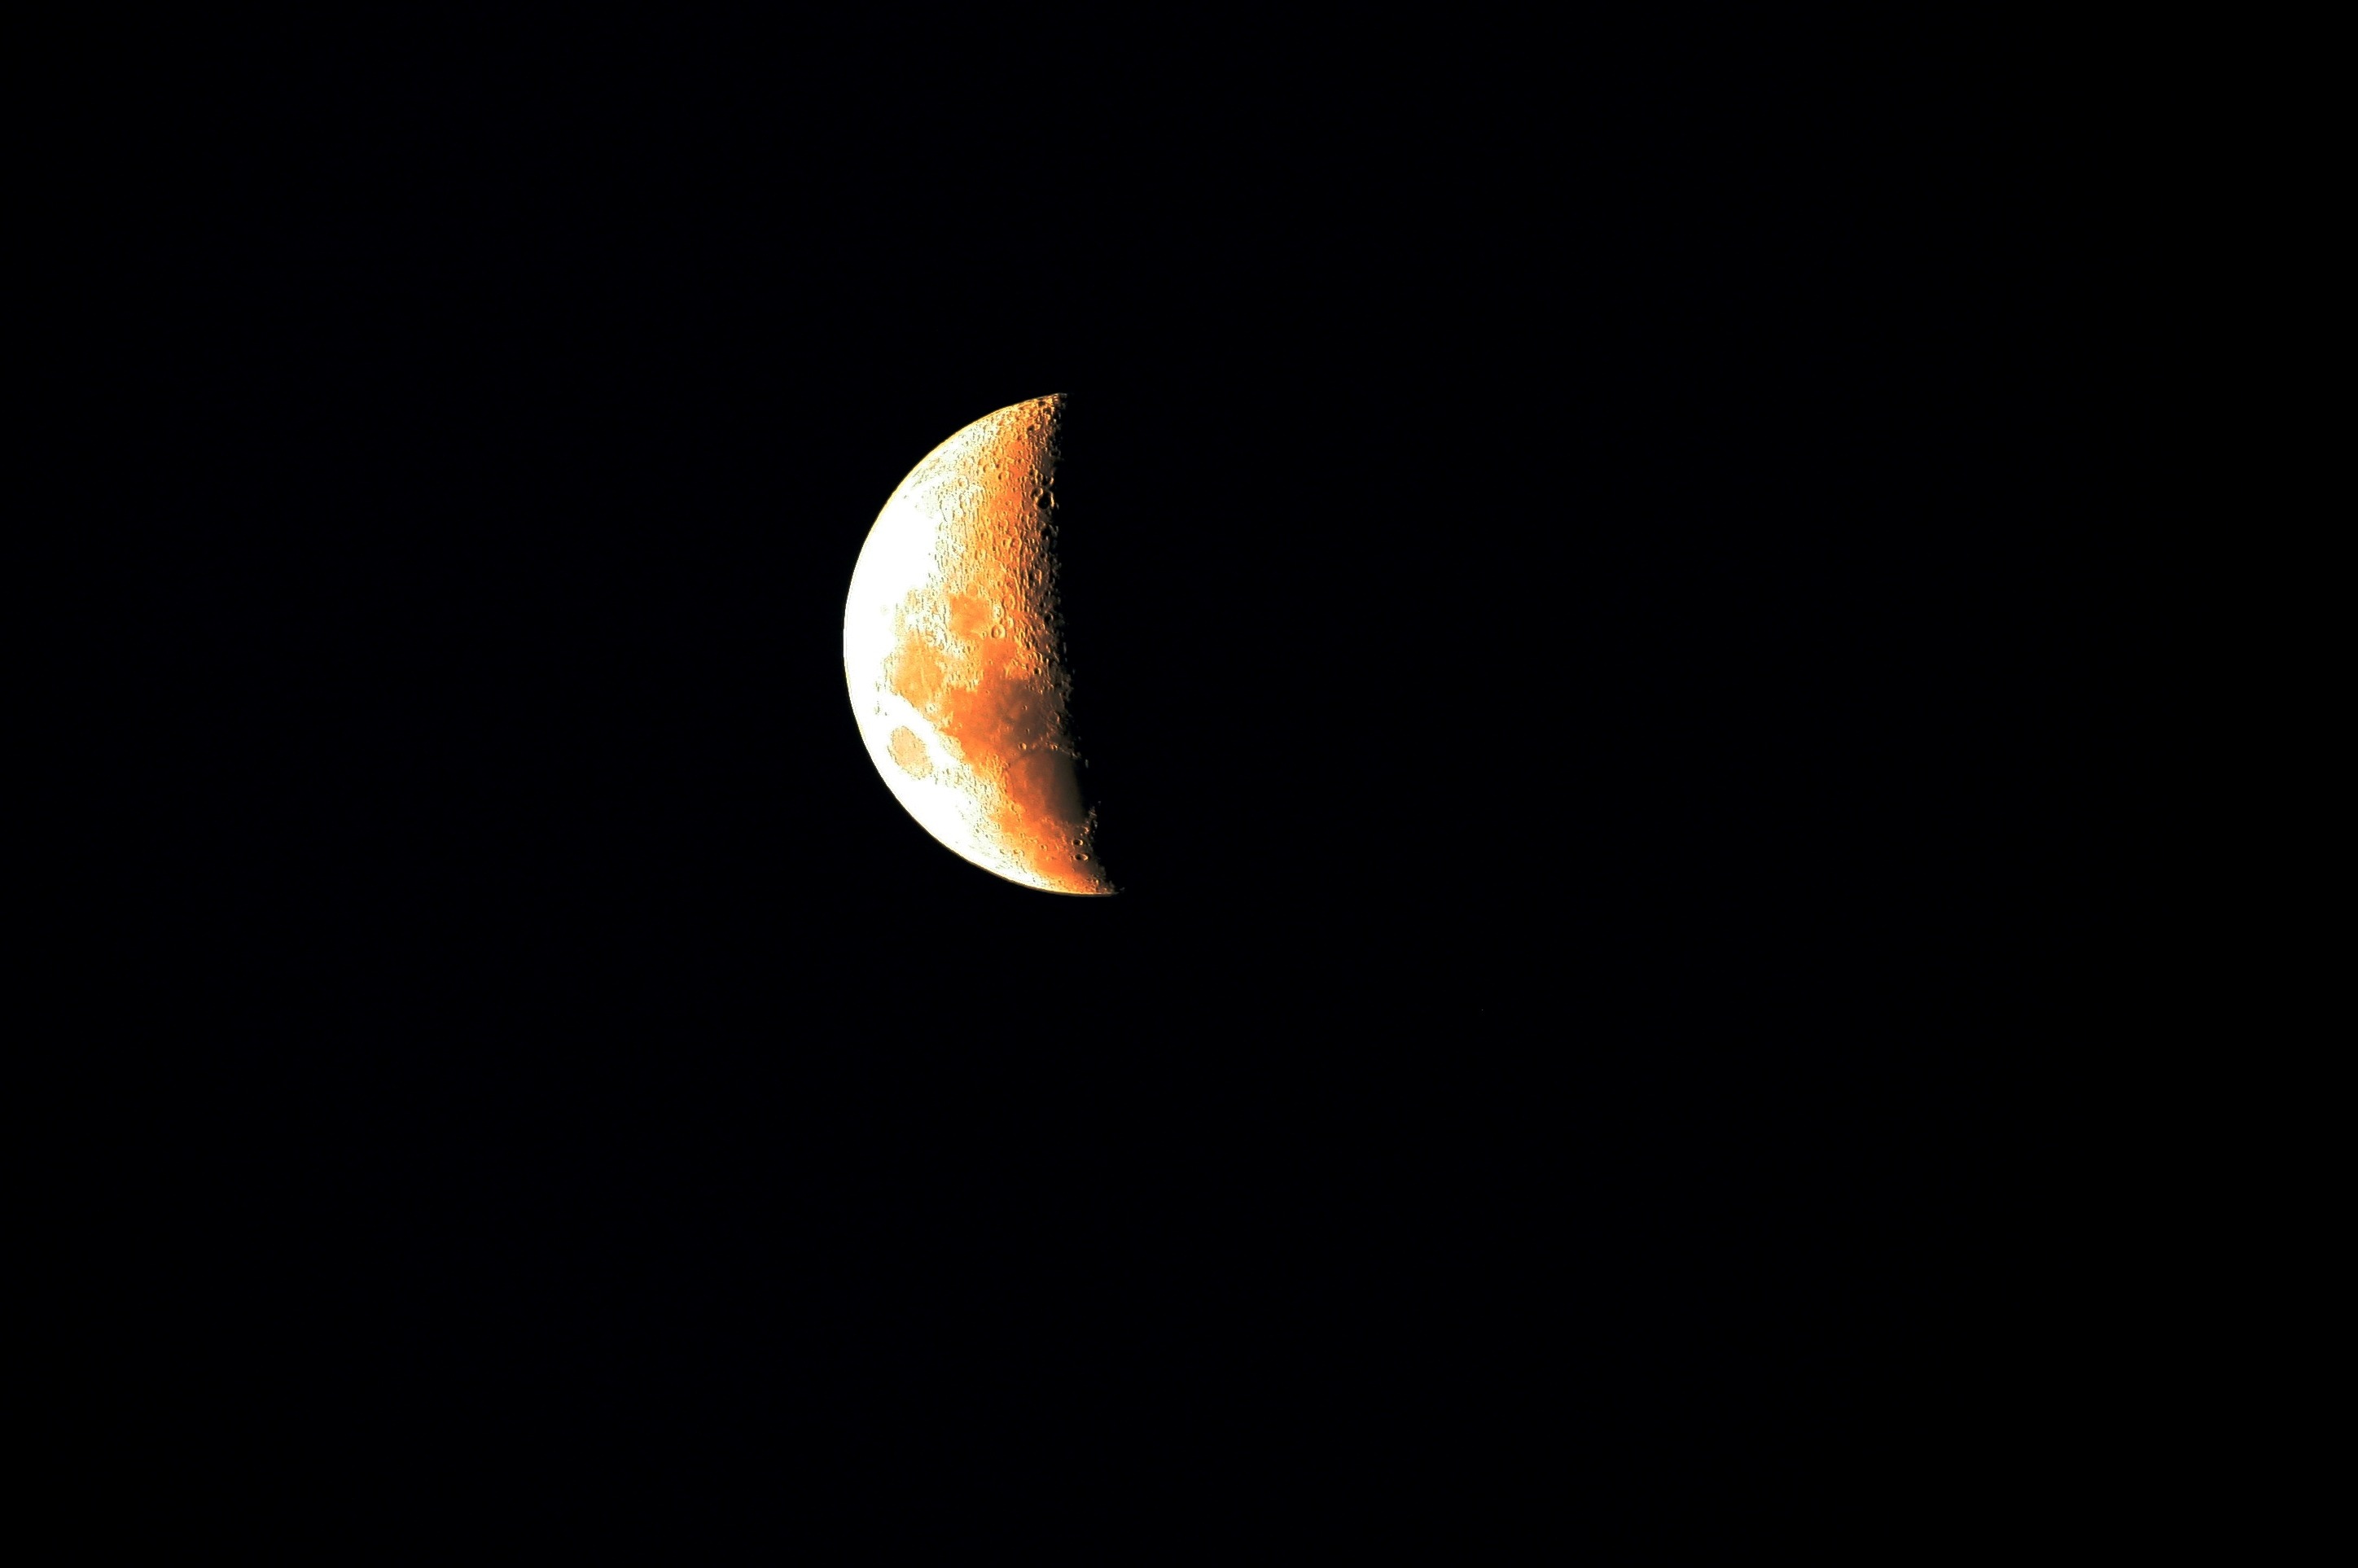
night, round, darkness, moon, circle, half moon, eclipse, orb, crescent, half, topography, astronomical object, lunar eclipse, geological phenomenon, celestial event, rusty coloured